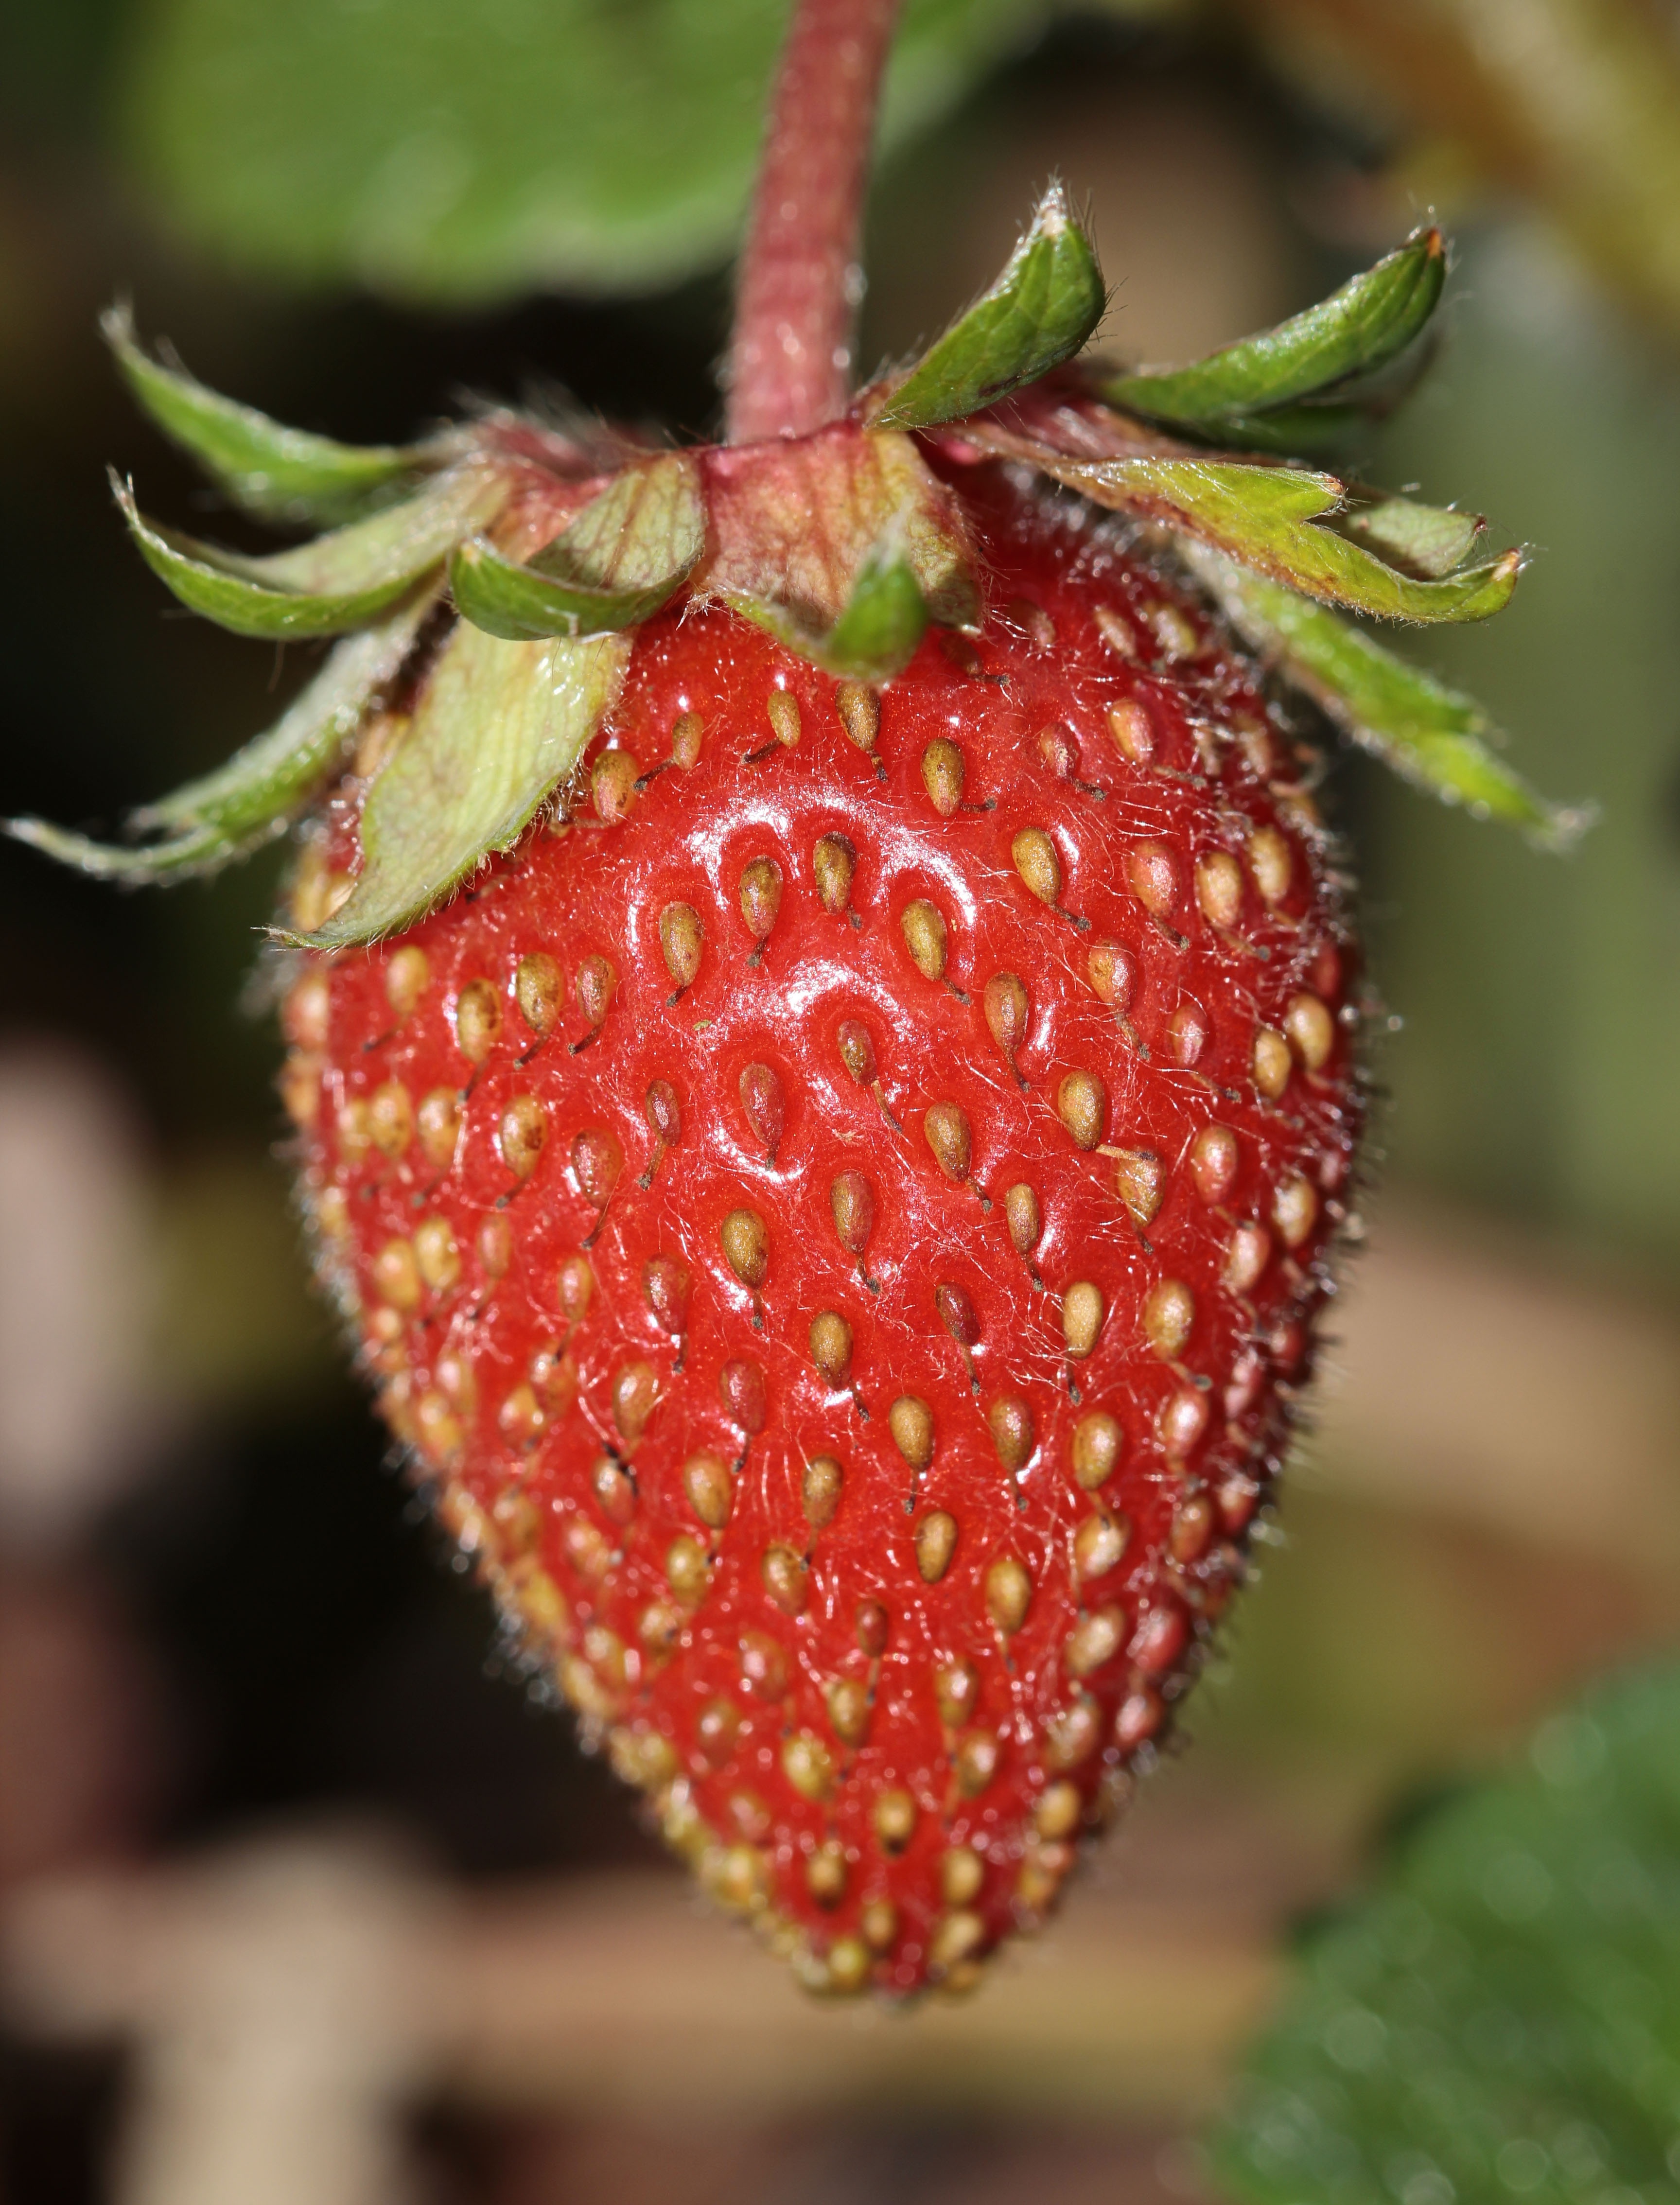
plant, fruit, berry, sweet, flower, food, red, produce, delicious, strawberry, fruits, strawberries, macro photography, flowering plant, fruity, fragaria, garden strawberry, wine raspberry